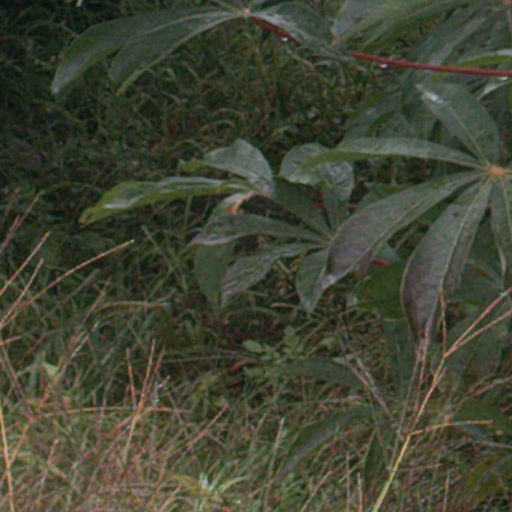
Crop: cassava